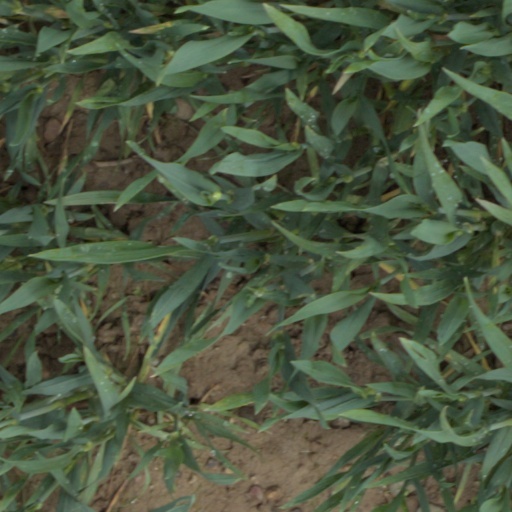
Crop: wheat